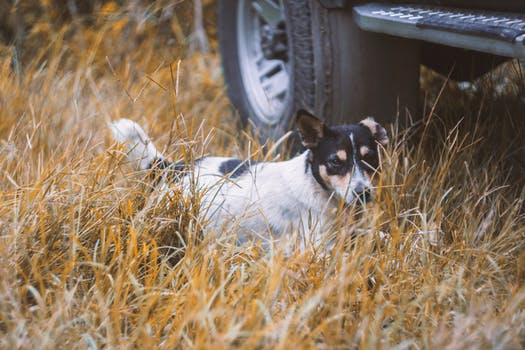
Label: No Watermark